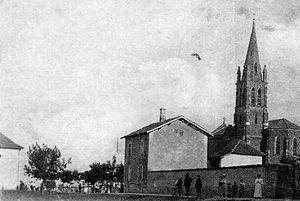
Eglise, Rochetoirin, Isère, France. Photo ancienne.
Rochetoirin est une commune française située dans le département de l'Isère, en région Auvergne-Rhône-Alpes.